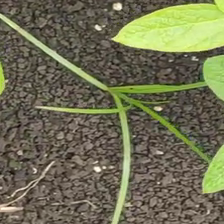
Weed species: Digitaria_SP_(Digitaria Sanguinalis )